Suzie Dickinson

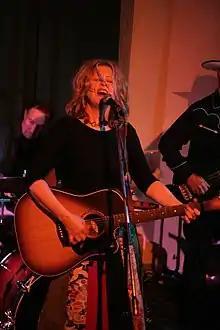

Suzie Dickinson (4 June 1955 – 12 January 2018) was an Australian musician and songwriter. Originating from Melbourne, she was the lead singer and guitarist in the folk band Banshee, which was critically acclaimed for its original arrangements of American, Irish, English and Australian folk music and lilting, imaginative vocal harmonies. During this time Dickinson won two of Melbourne's "Free Entertainment in the Parks" awards for Most Popular Female Vocalist and Most Popular Female Folk Musician. Banshee was a regular guest on Shirley Strachan's TV show "Shirl's Neighbourhood".